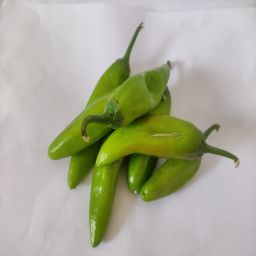
Crop: New Mexico Green Chile
Quality: Unripe